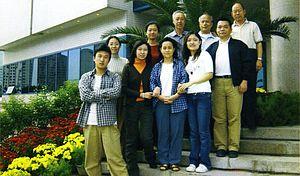
Rédaction d'espéranto de Radio Chine Internationale